July Crisis

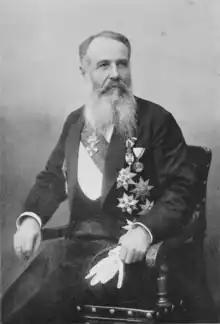
Nikola Pašić, Prime Minister of Serbia

On 14 July, the Austro-Hungarians assured the Germans that the ultimatum to be delivered to Serbia "is being composed so that the possibility of its acceptance is "practically excluded"". That same day, Conrad, the Chief of the General Staff of the Austro-Hungarian Army, told Berchtold that due to his desire to get the summer harvest in, the earliest that Austria could declare war was 25 July. At the same time, the visit of the French President and Premier to St. Petersburg meant that it was considered undesirable to present the ultimatum until the visit was over. The ultimatum, officially called a démarche, would not be delivered until 23 July with an expiry date of 25 July.